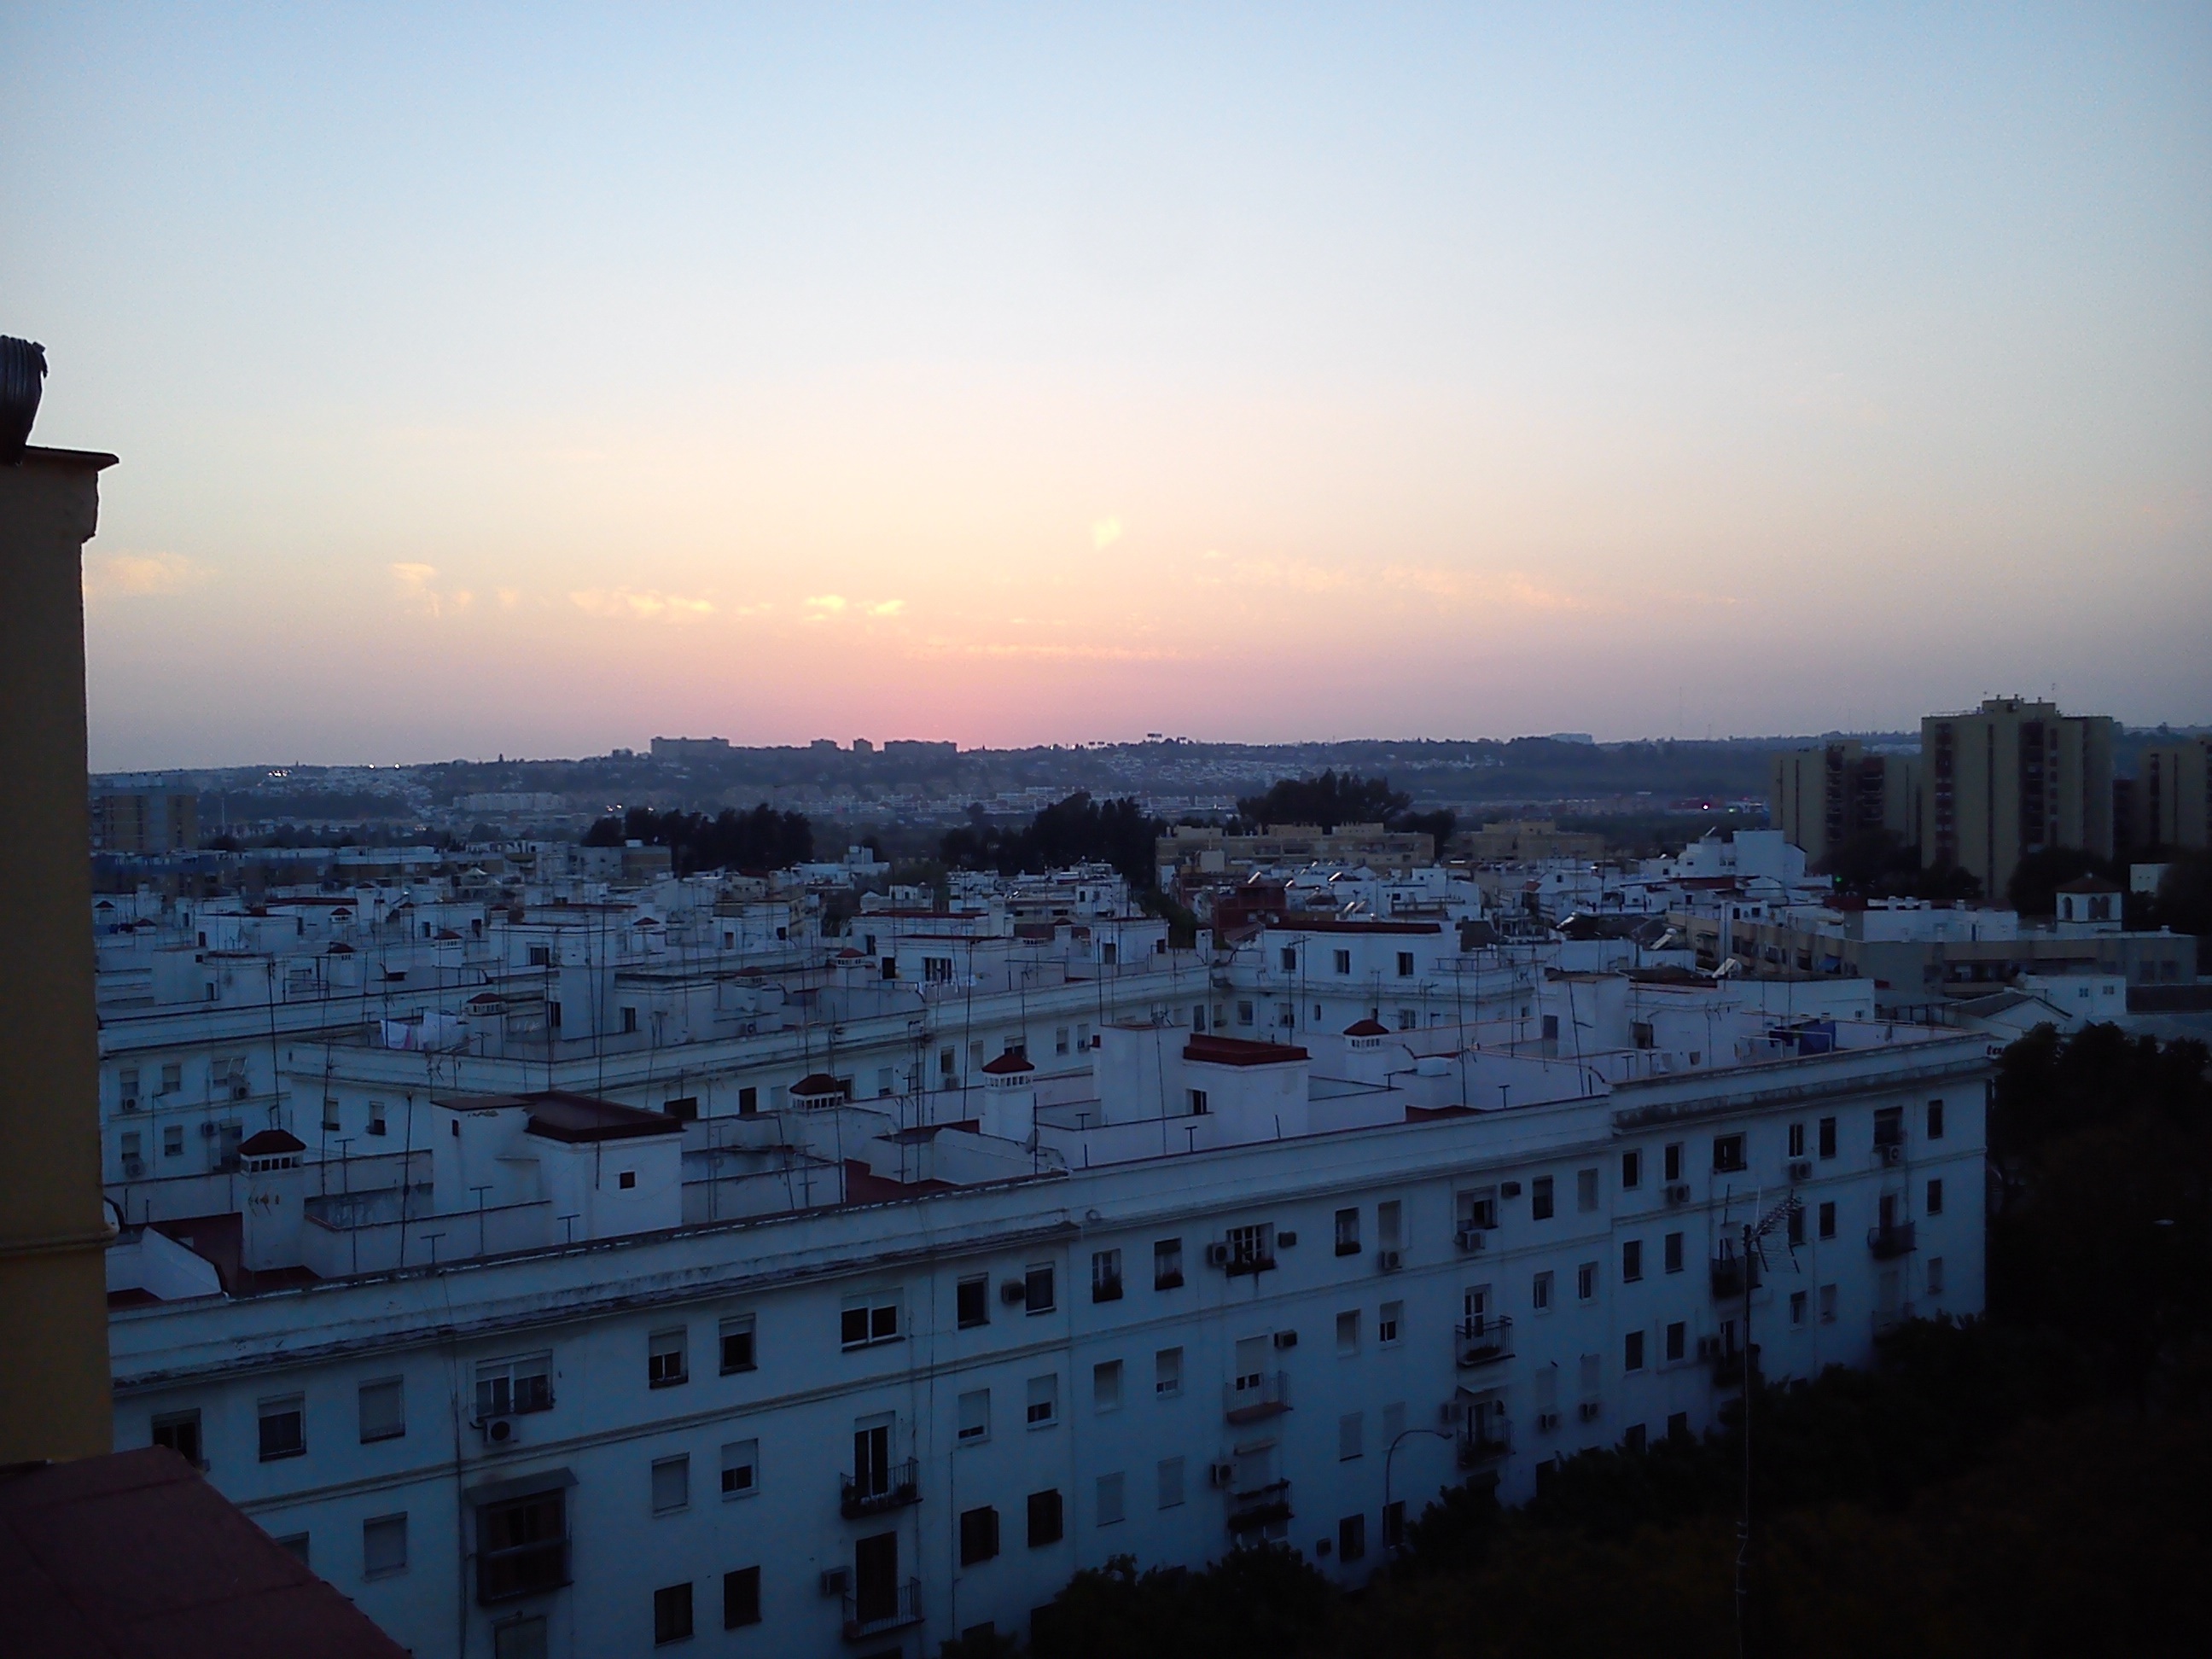
horizon, snow, sky, sun, sunrise, sunset, skyline, night, morning, dawn, city, skyscraper, cityscape, downtown, dusk, evening, twilight, reflection, tower, landmark, seville, metropolis, triana, urban area, human settlement, atmosphere of earth